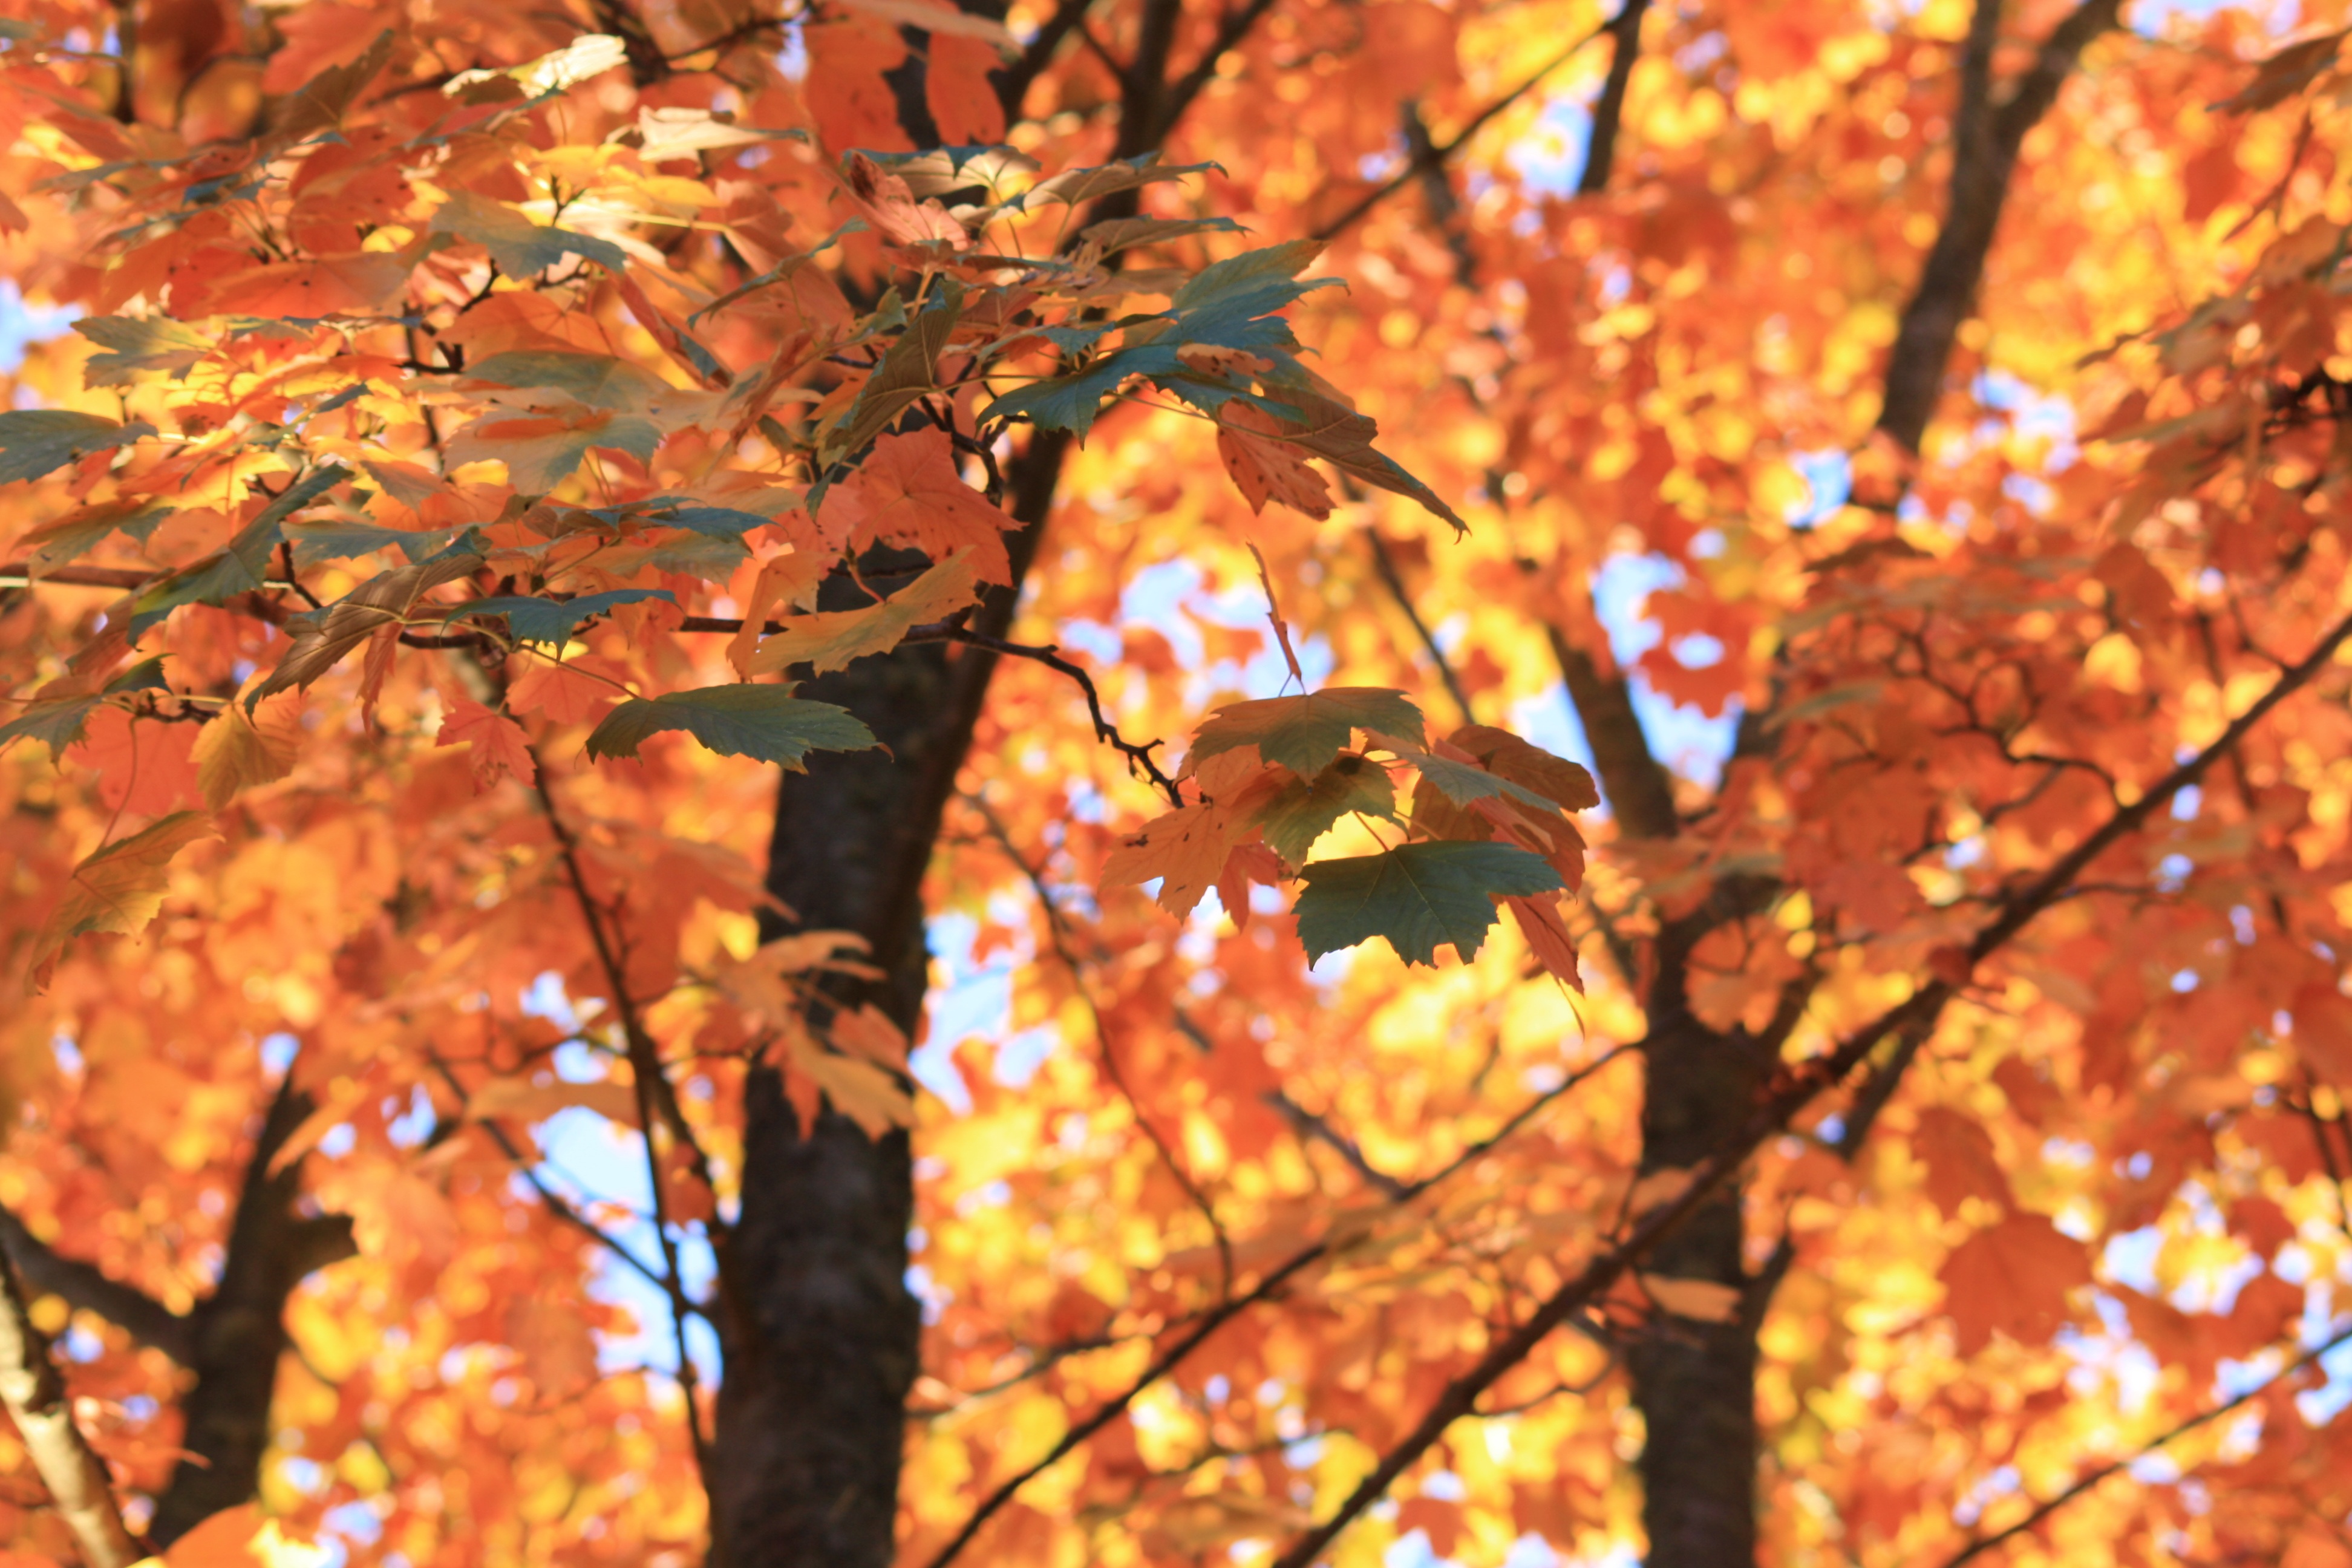
tree, branch, plant, sunlight, leaf, foliage, autumn, season, maple tree, maple leaf, hardwood, sweden, deciduous, autumn leaves, flowering plant, woody plant, land plant